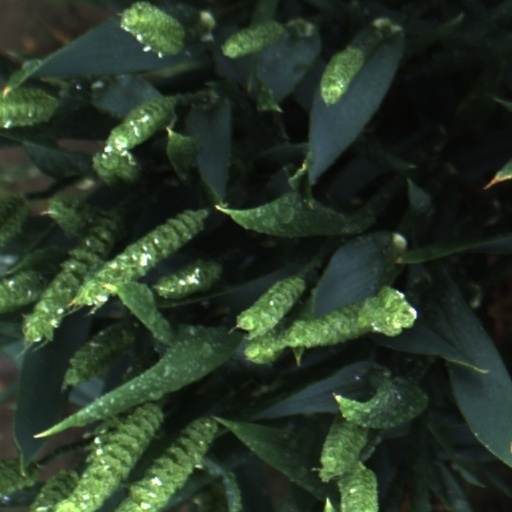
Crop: wheat